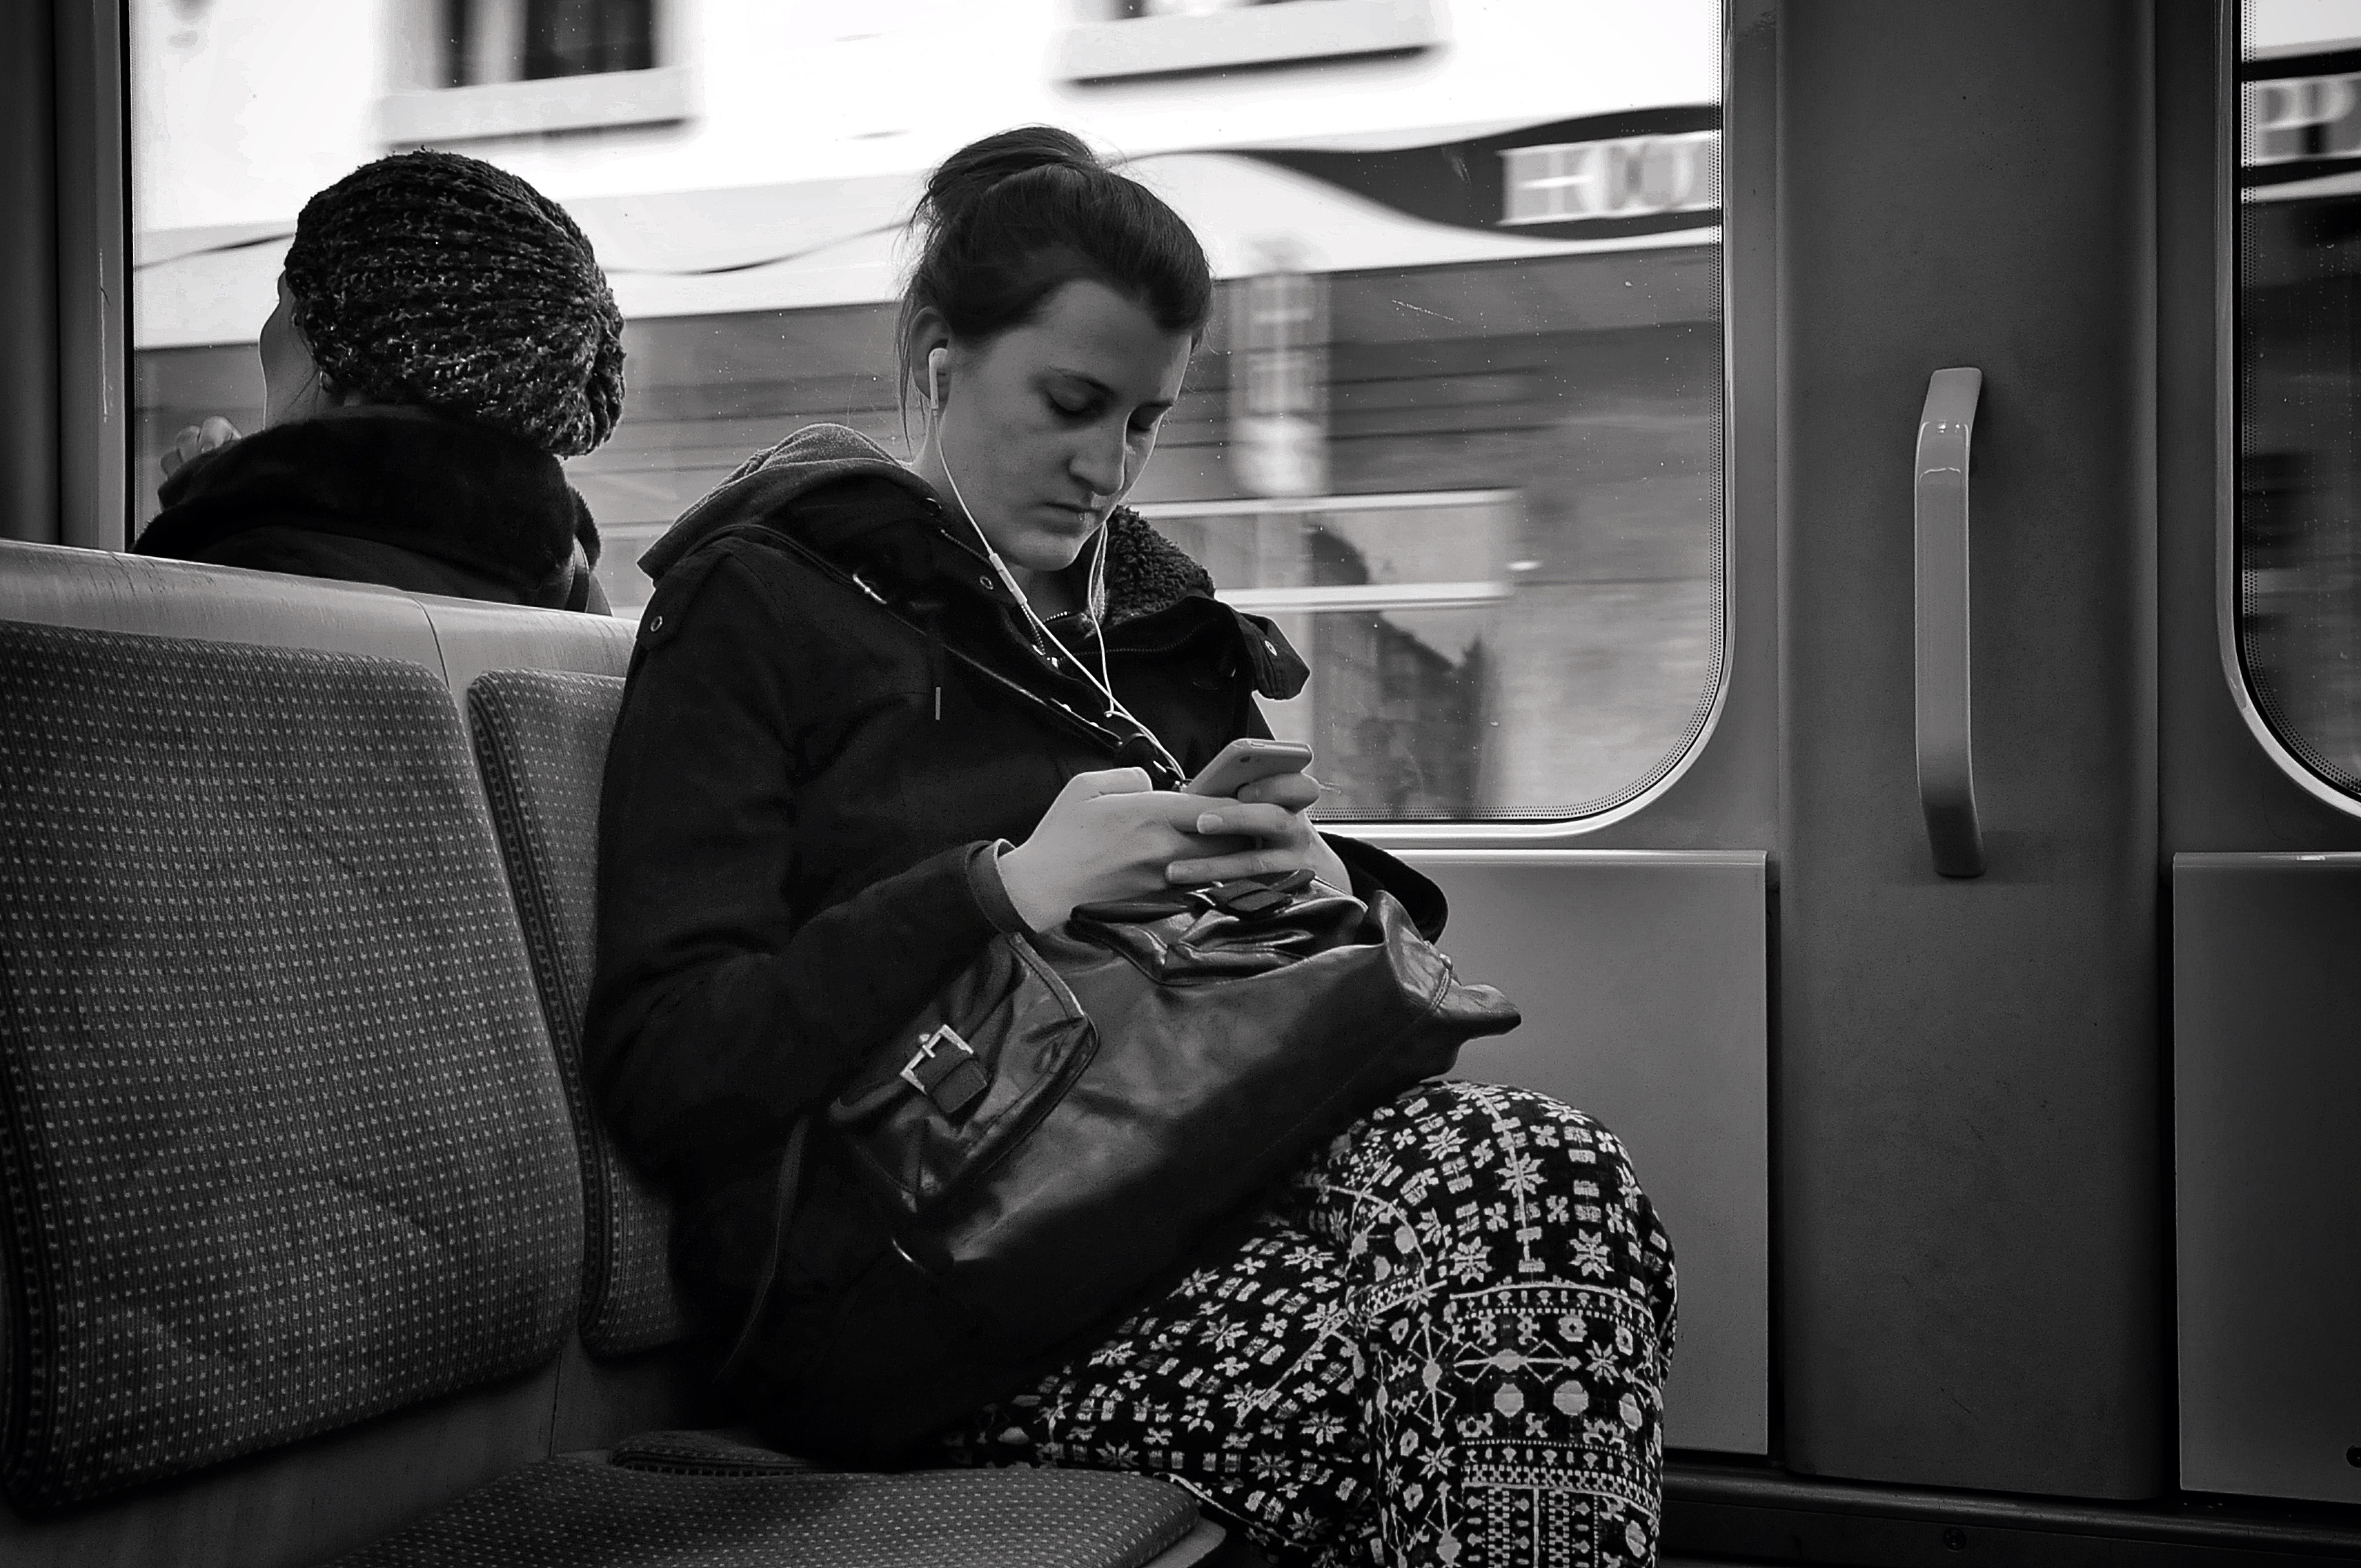
person, black and white, white, street, photography, tram, portrait, sitting, nikon, black, monochrome, streetphotography, blackandwhite, swiss, photograph, snapshot, schweiz, switzerland, zurich, streetphoto, snapseed, schwarzundweiss, streetscene, strassenfotografie, streetpix, thomas8047, onthestreets, d300s, streetphotographer, 175528, vbz, monogrom, interaction, z rilinie, monochrome photography, film noir, human positions